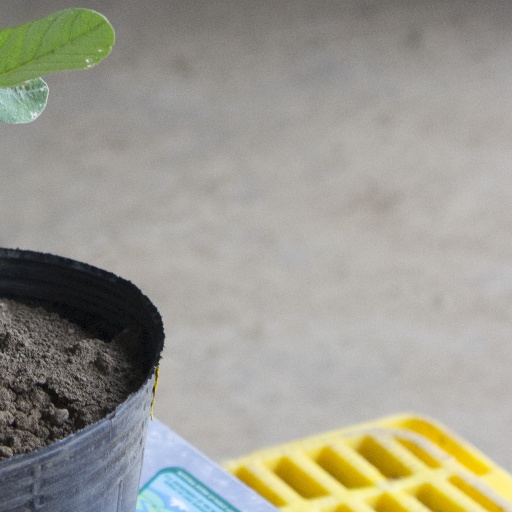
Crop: soybean